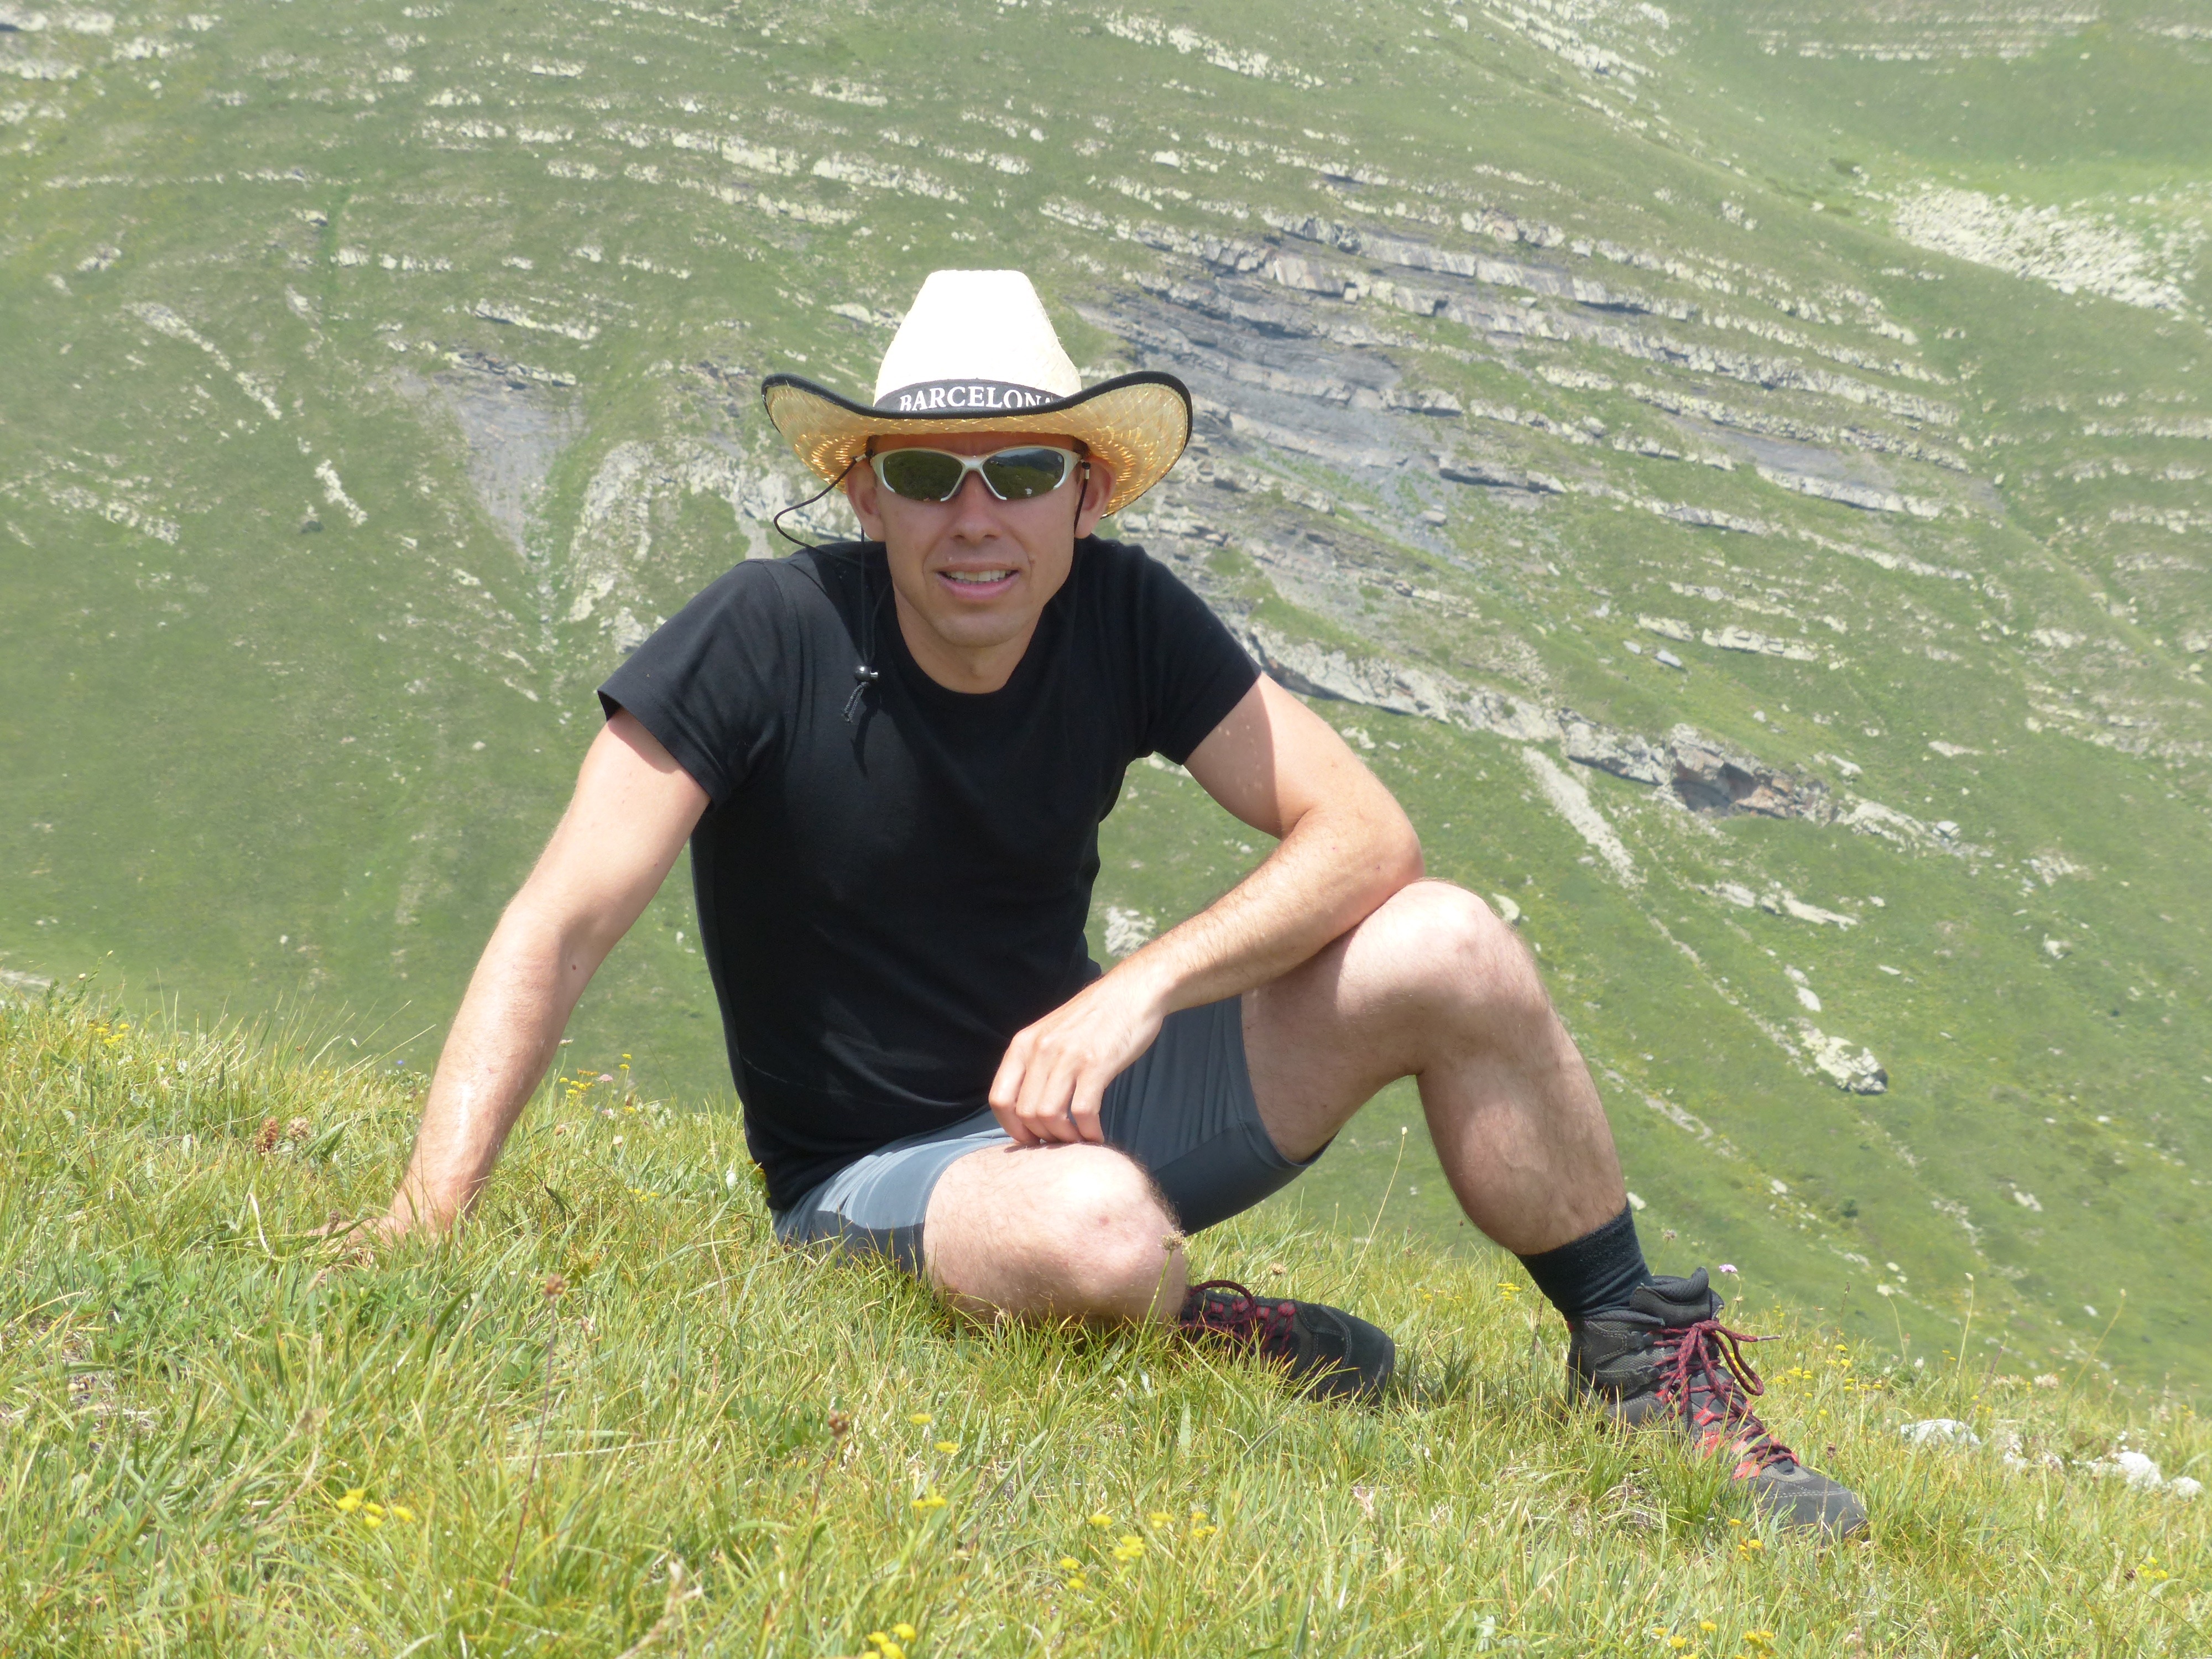
man, landscape, tree, water, grass, person, plant, lawn, meadow, adventure, vacation, male, recreation, human, leisure, headgear, fun, cool, mountains, wanderer, adventurer, cowboy hat, cowboy look, plant community